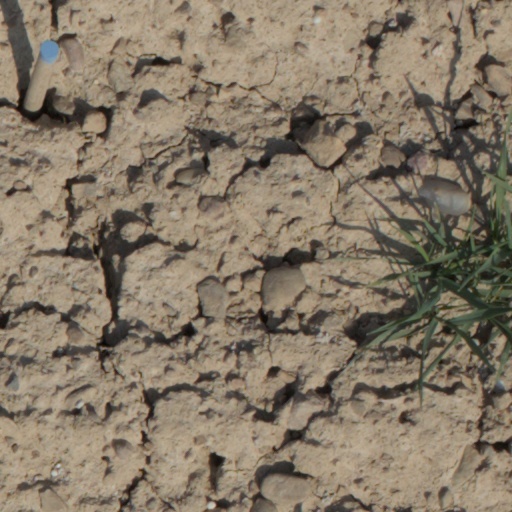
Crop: wheat